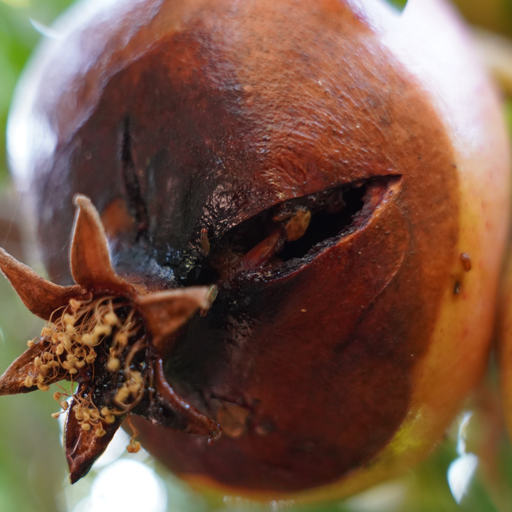
Label: Ectomyelois ceratoniae